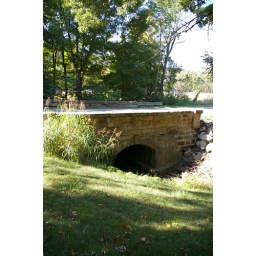
This is the only stone bridge on the National Road in Ohio that was signed by its builder.